A Lady of Chance

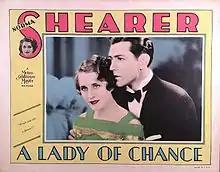
Lobby card

Dolly "Angel Face" Morgan is an attractive parolee out to fleece any wealthy man who takes an interest in her. She is recognized by two fellow con artists, Gwen and Brad. Since they know she has not reported to her parole board, she reluctantly helps them set up a wealthy, married man; when her outraged "husband" breaks in and finds them in a compromising situation, the victim is glad to pay $10,000 to avoid any publicity. Later, however, the patsy realizes he has been taken and goes to the police. Brad has Gwen hide the money, and tells Dolly that their victim stopped payment on his check. Dolly is not fooled, however; she steals the money and makes a quick getaway.